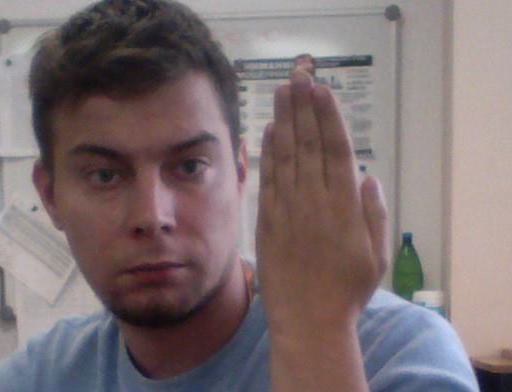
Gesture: stop_inverted